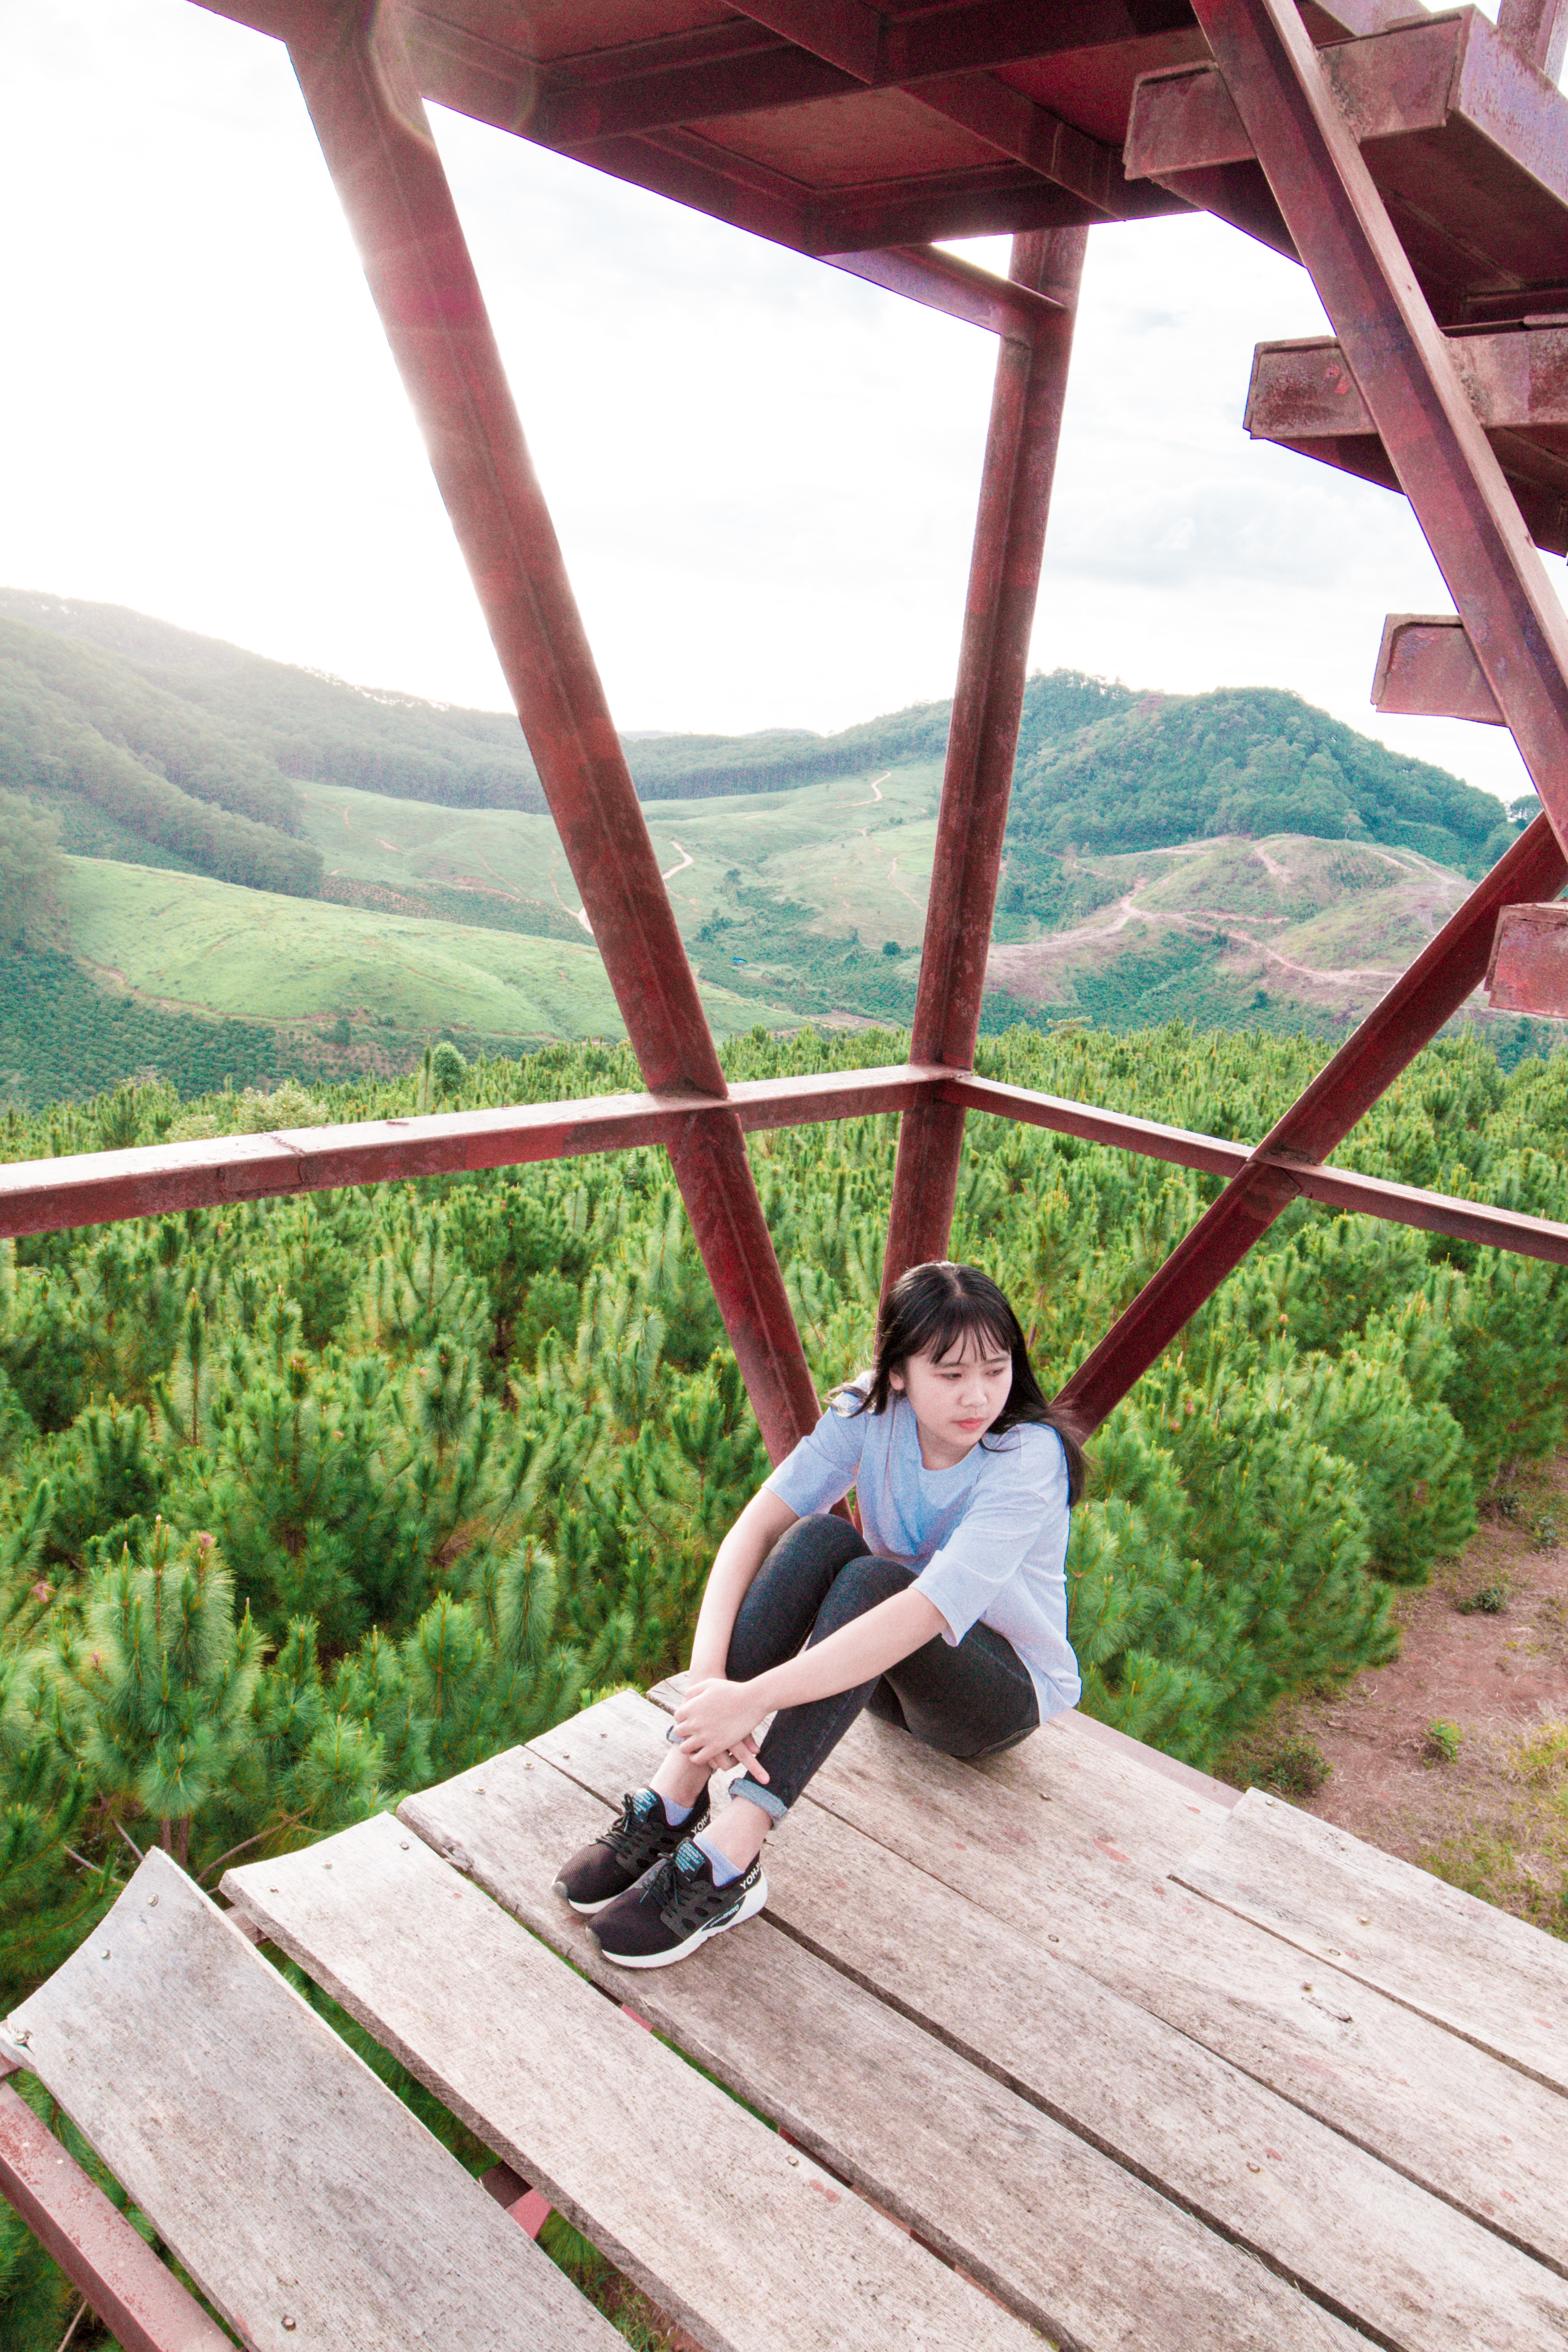
vacation, leisure, tree, fun, photography, tourism, national park, landscape, mountain